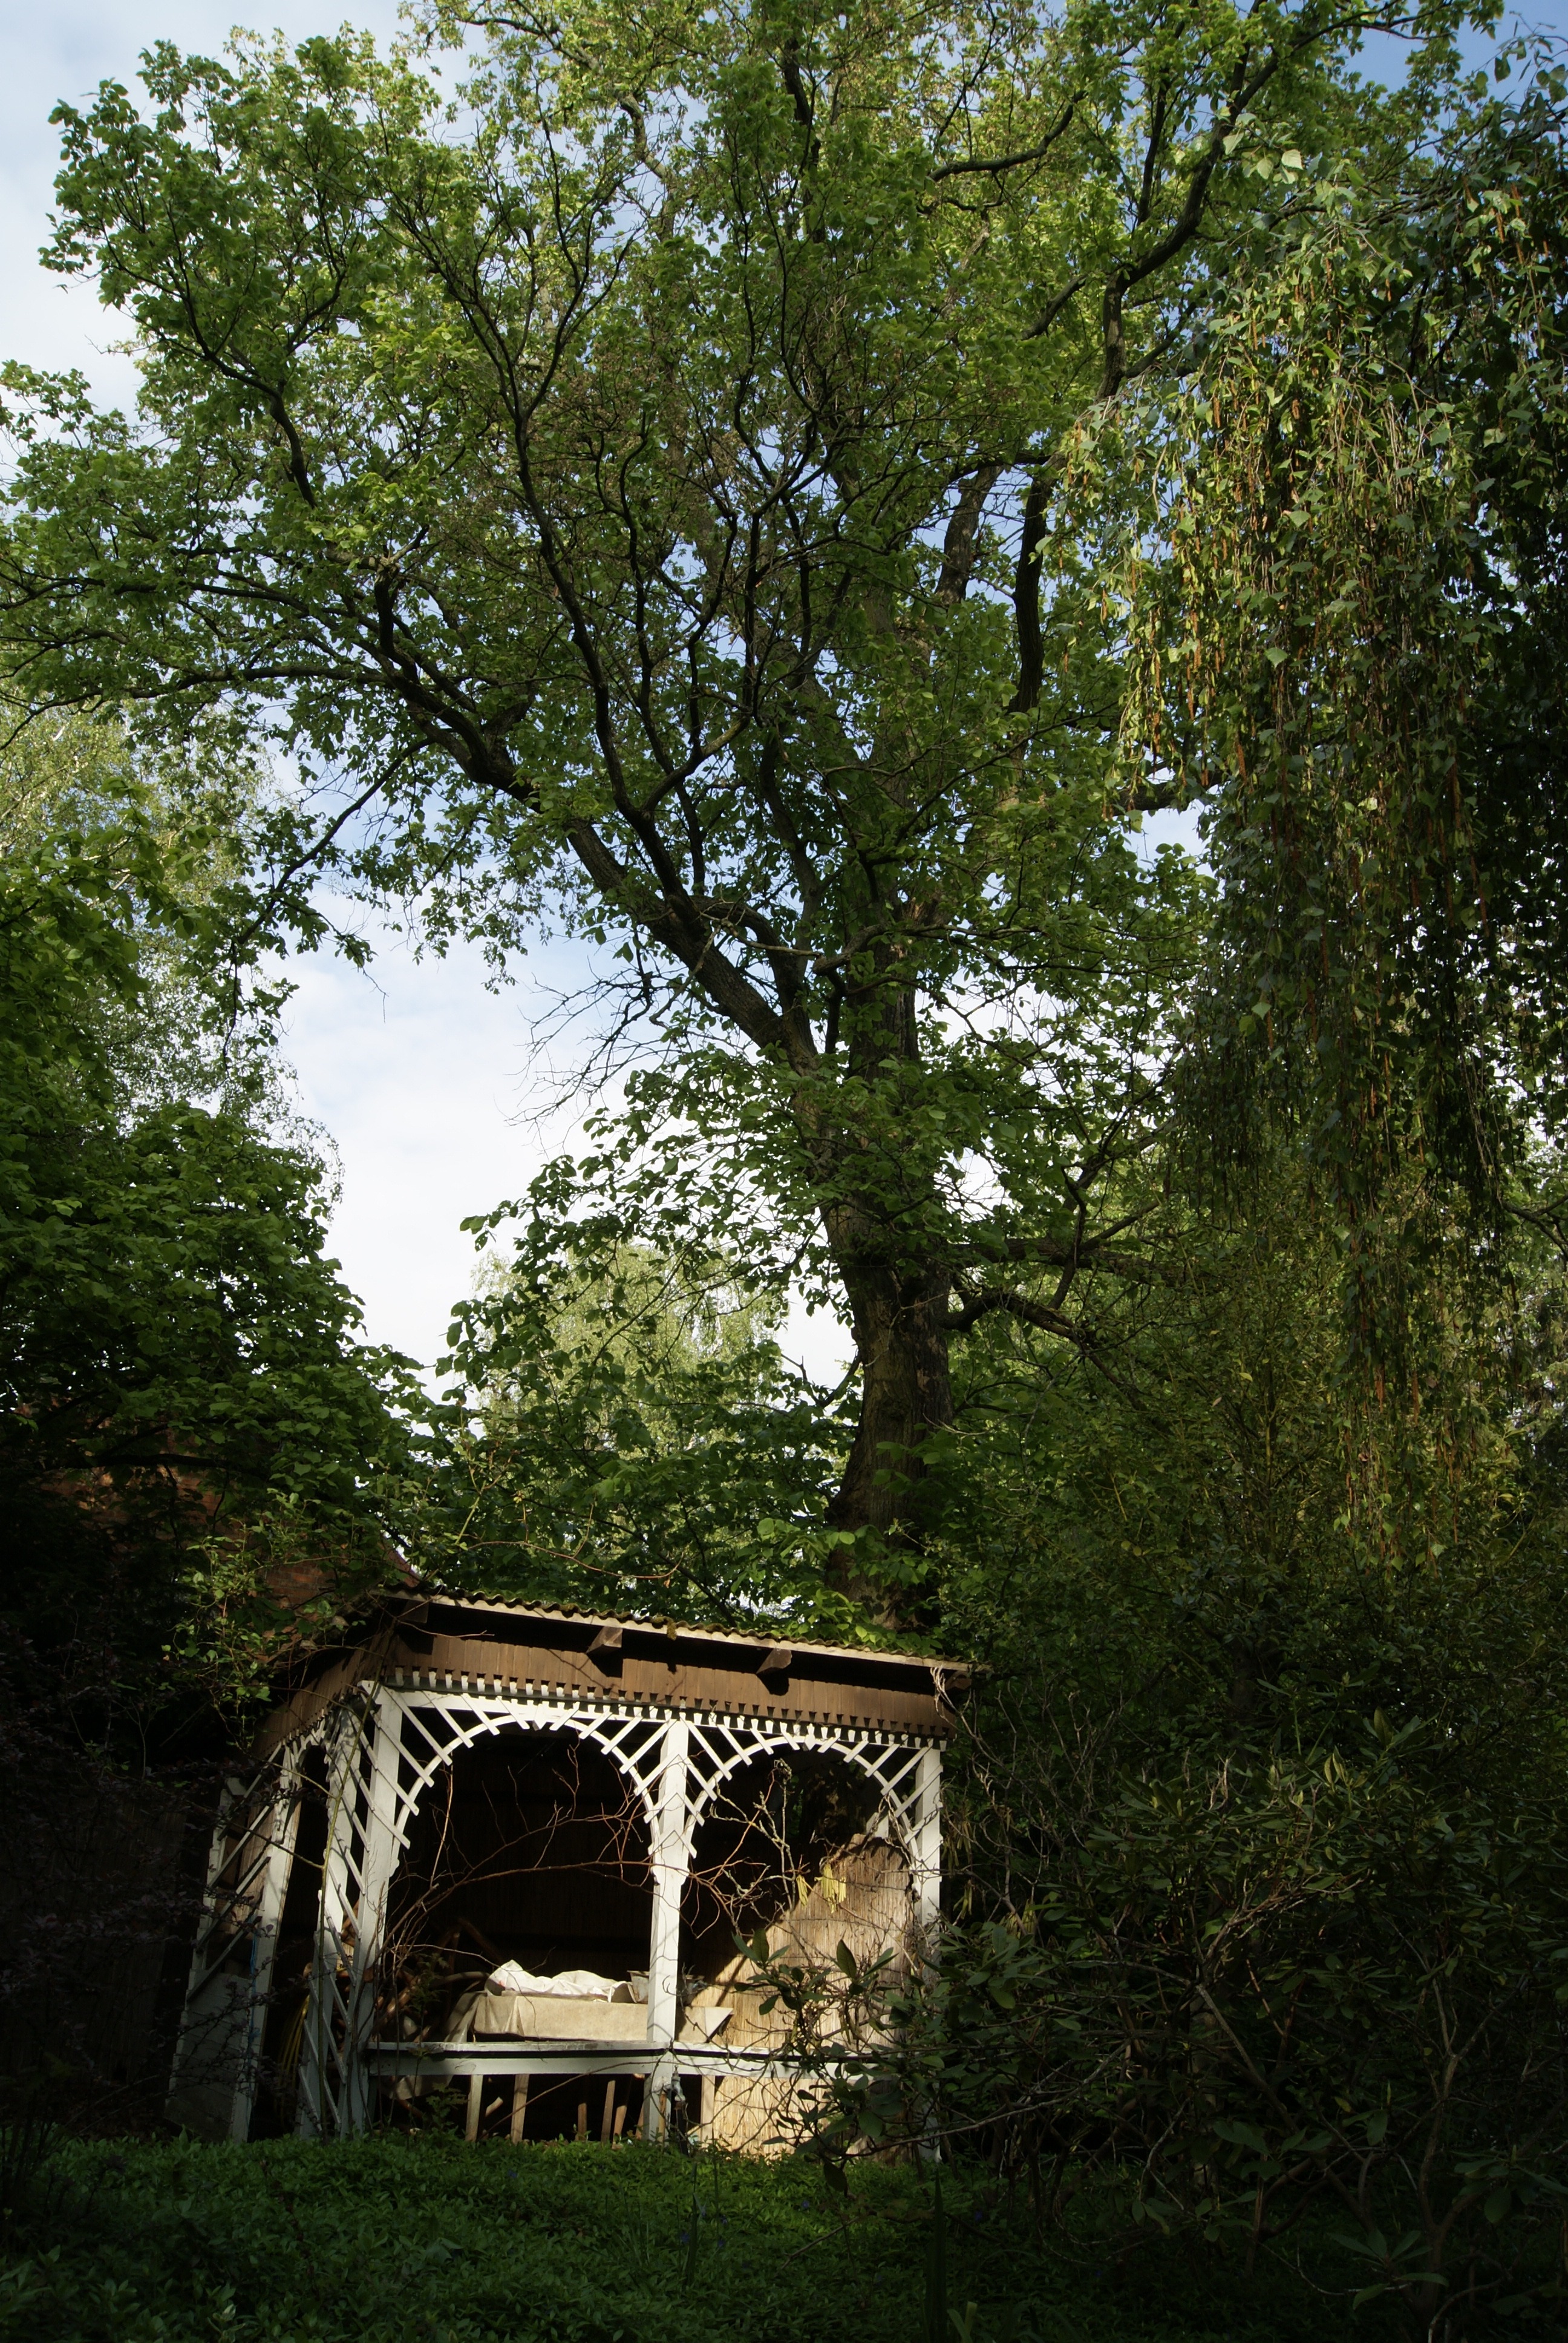
tree, nature, outdoor, house, leaf, jungle, shadow, scale, garden, trees, leaves, ruins, bower, idyll, rose garden, rural area, garden shed, woody plant